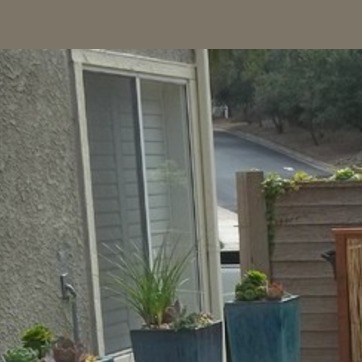
Material: glass